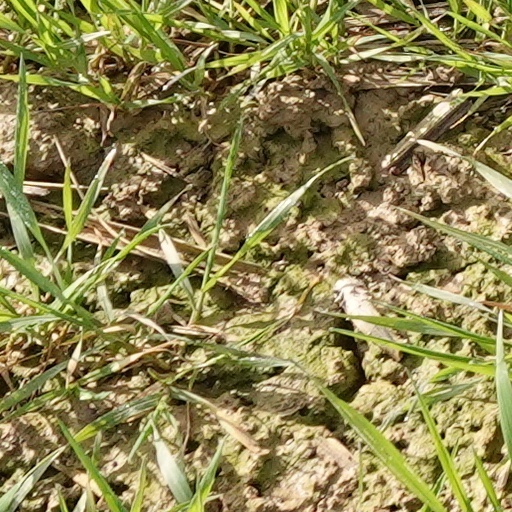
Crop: wheat